Allandale Farm

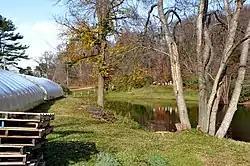
The pond behind the farm stand and greenhouses

Allandale Farm, also known as the John Harris House and Farm, and once as Faulkner Farm, is an historic farm at 284 Newton Street in Chestnut Hill, Massachusetts. The main farm house, built c. 1778 and extensively remodeled in 1976, is one of Brookline's few 18th-century houses. The farm is the last working farm in both communities; it was added to the National Register of Historic Places in 1985.